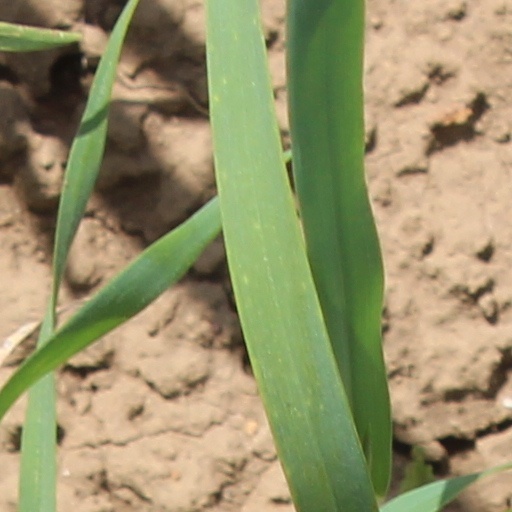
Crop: wheat